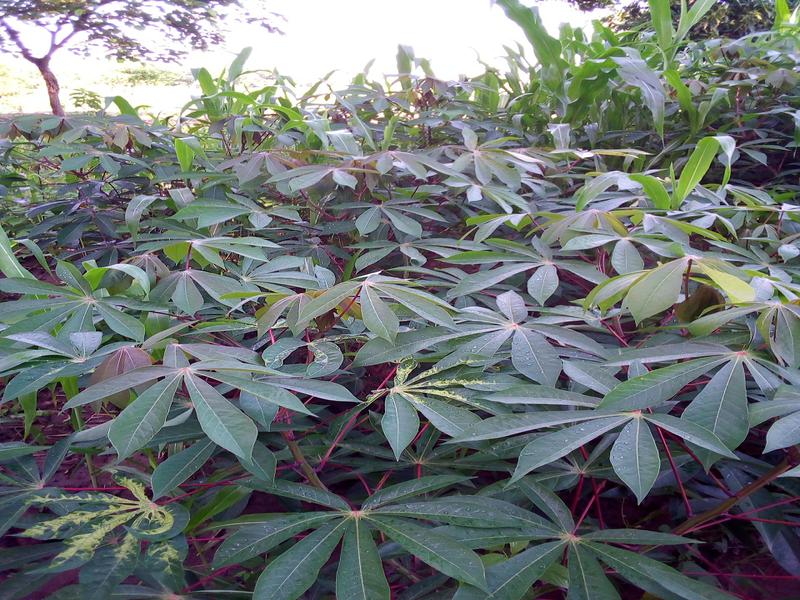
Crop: cassava
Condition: mosaic_disease